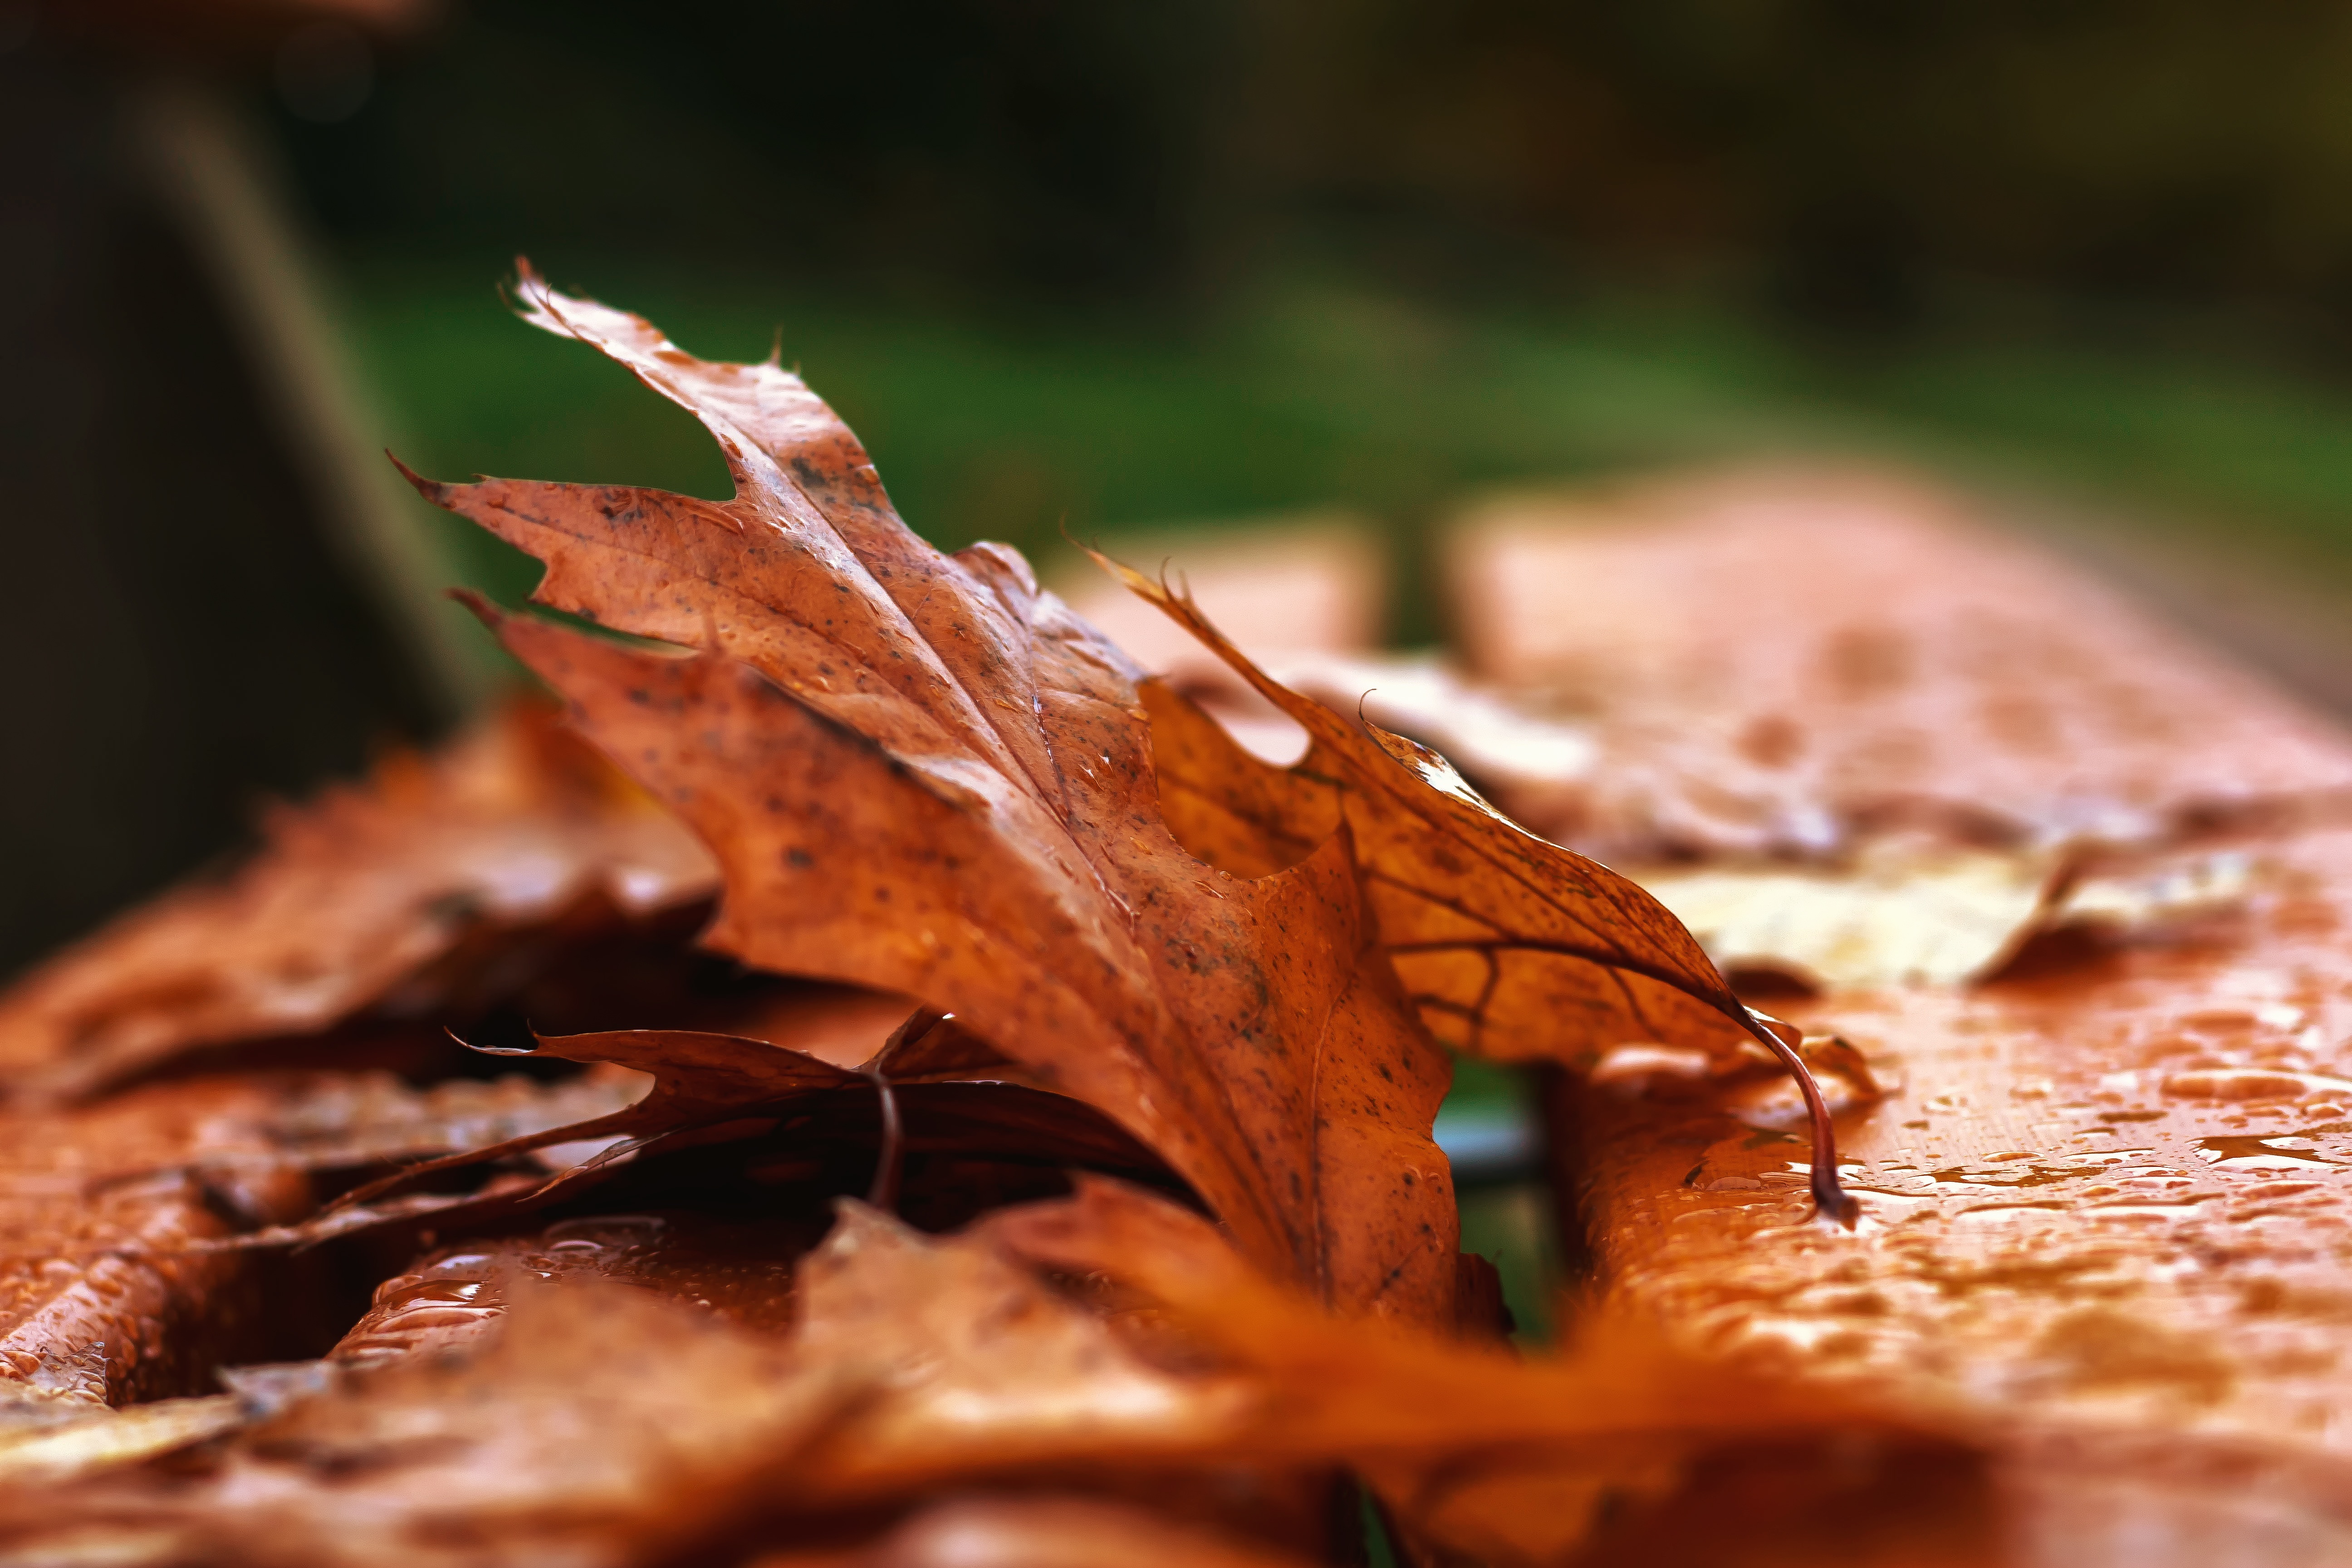
tree, nature, forest, branch, plant, wood, photography, rain, leaf, flower, wet, autumn, soil, season, fauna, drip, close up, leaves, seasons, fall color, fall foliage, macro photography, colorful leaves